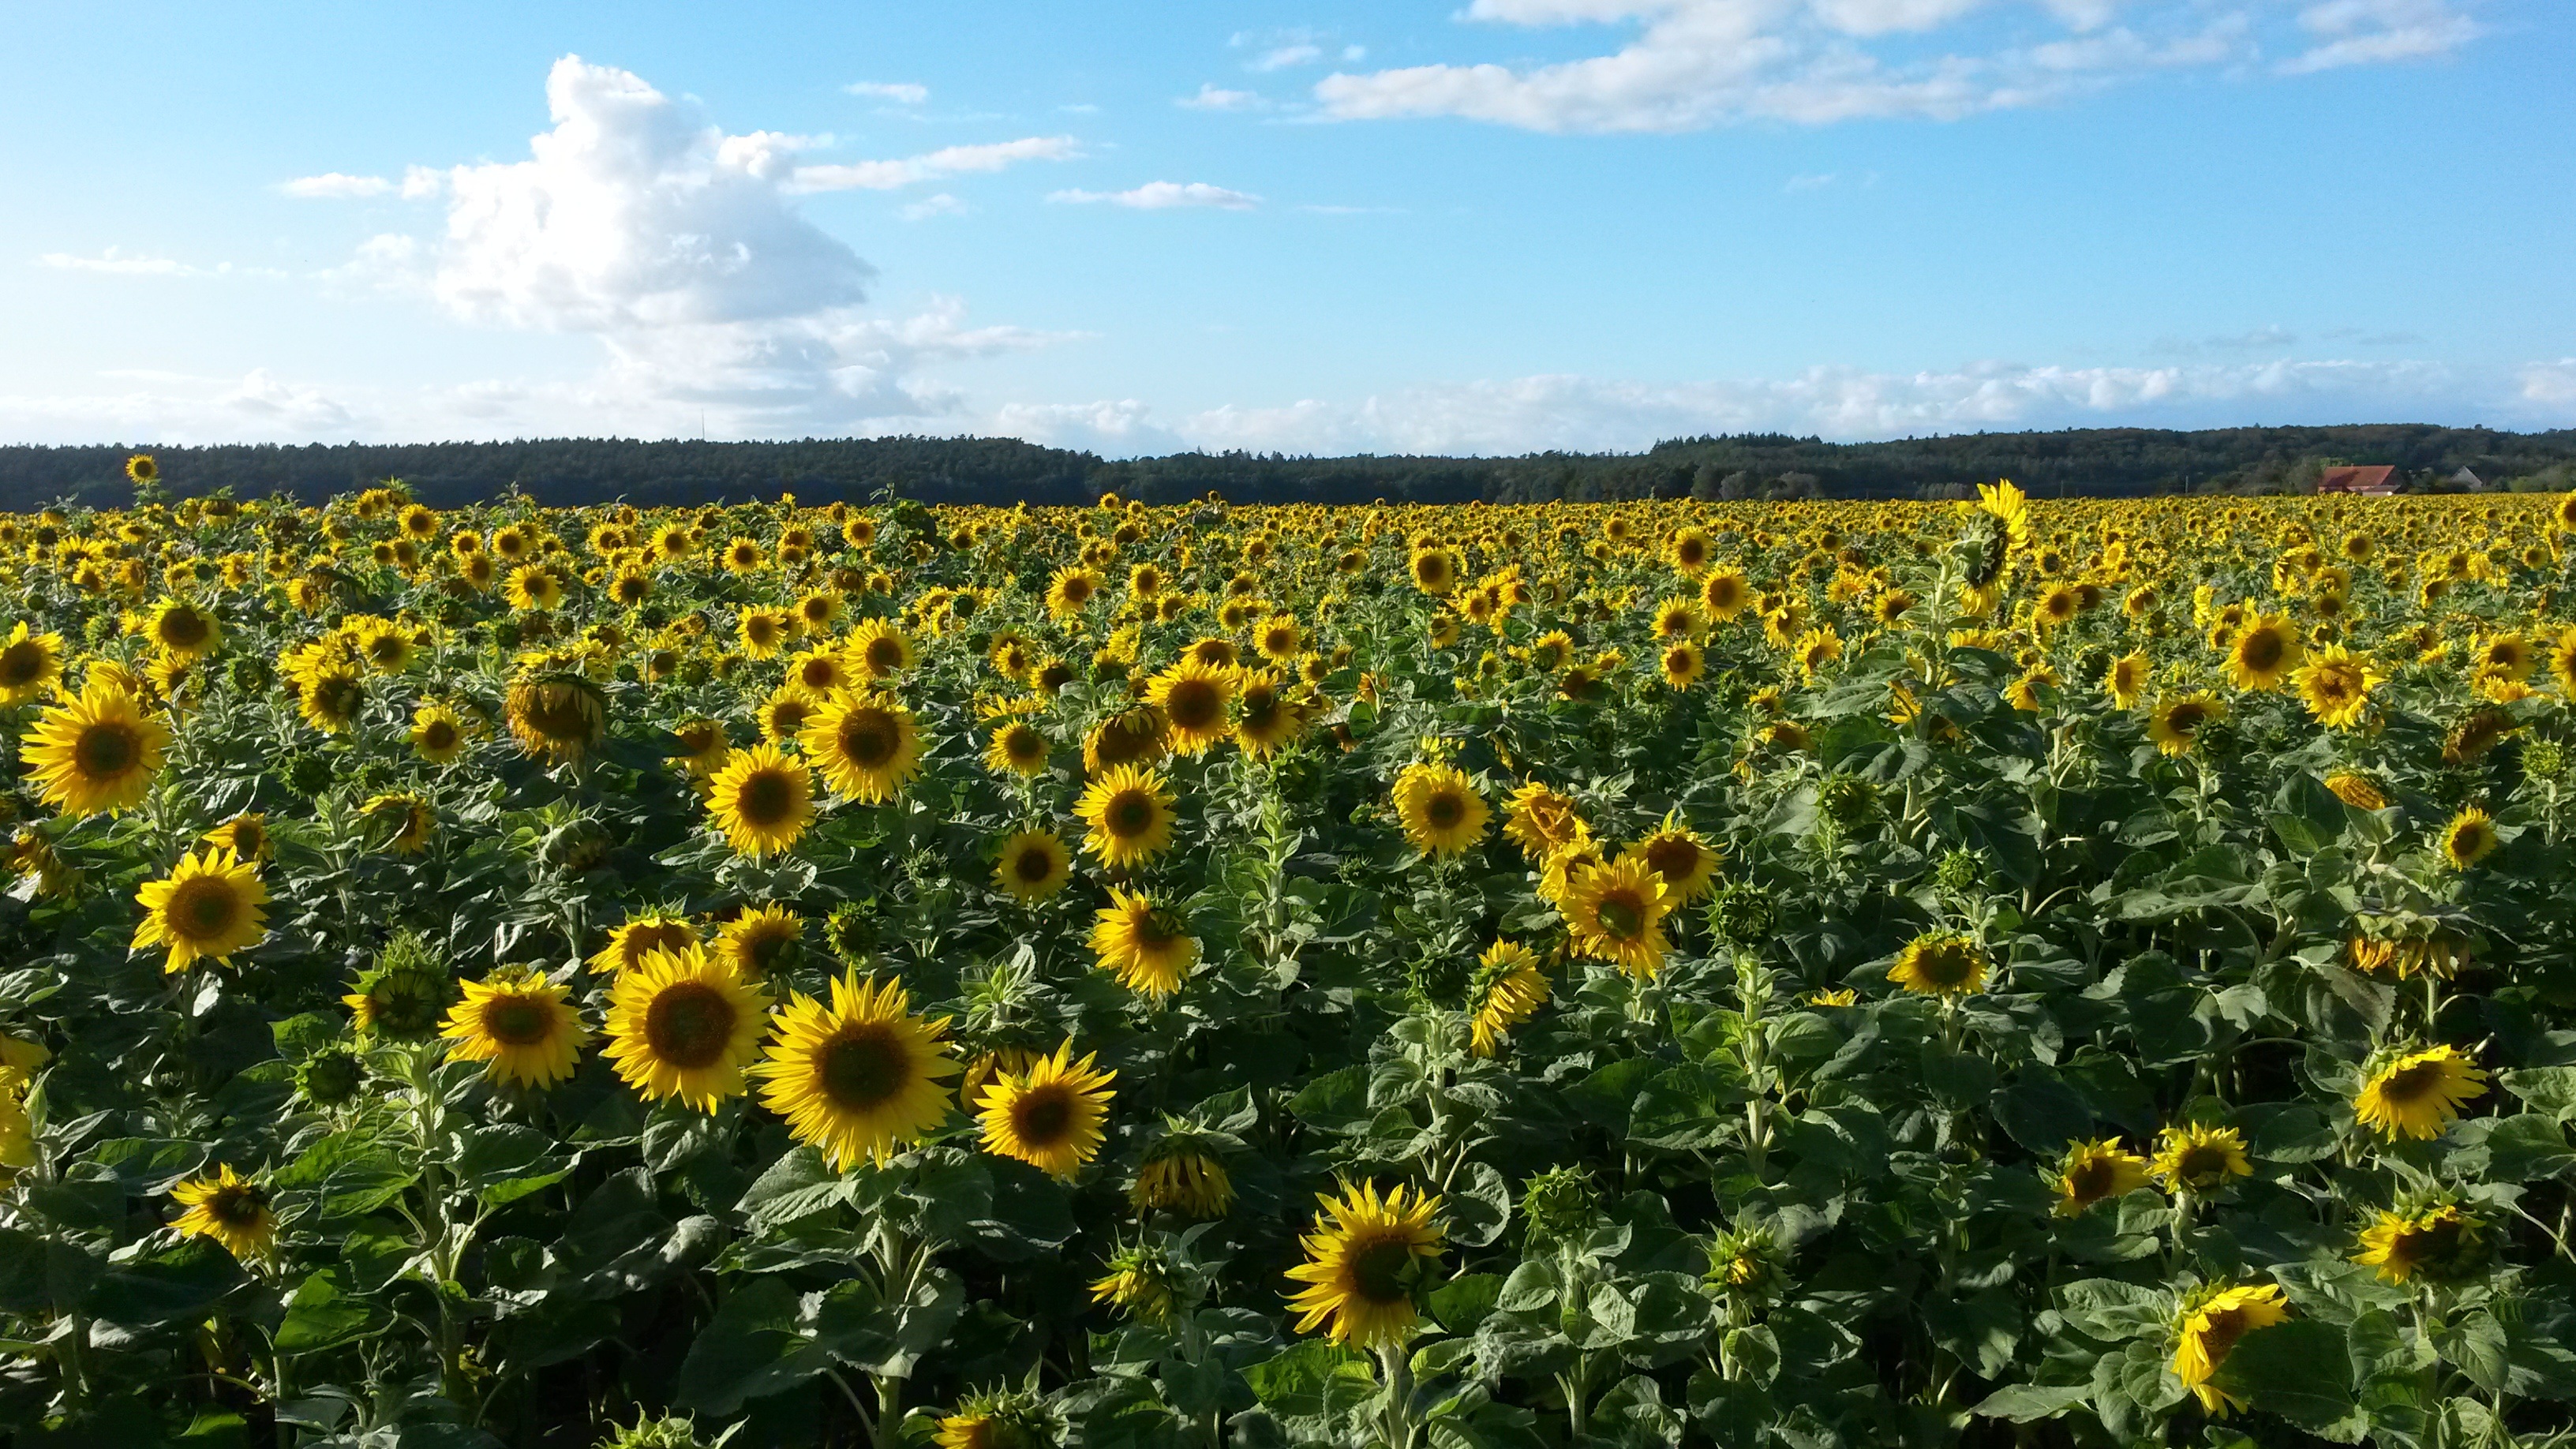
landscape, plant, field, meadow, prairie, flower, produce, agriculture, plain, rapeseed, sunflower, wildflower, flowers, grassland, sun flower, ecosystem, brassica, sunflower field, flowering plant, daisy family, annual plant, land plant